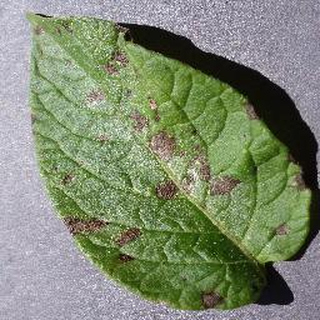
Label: potato_early_blight